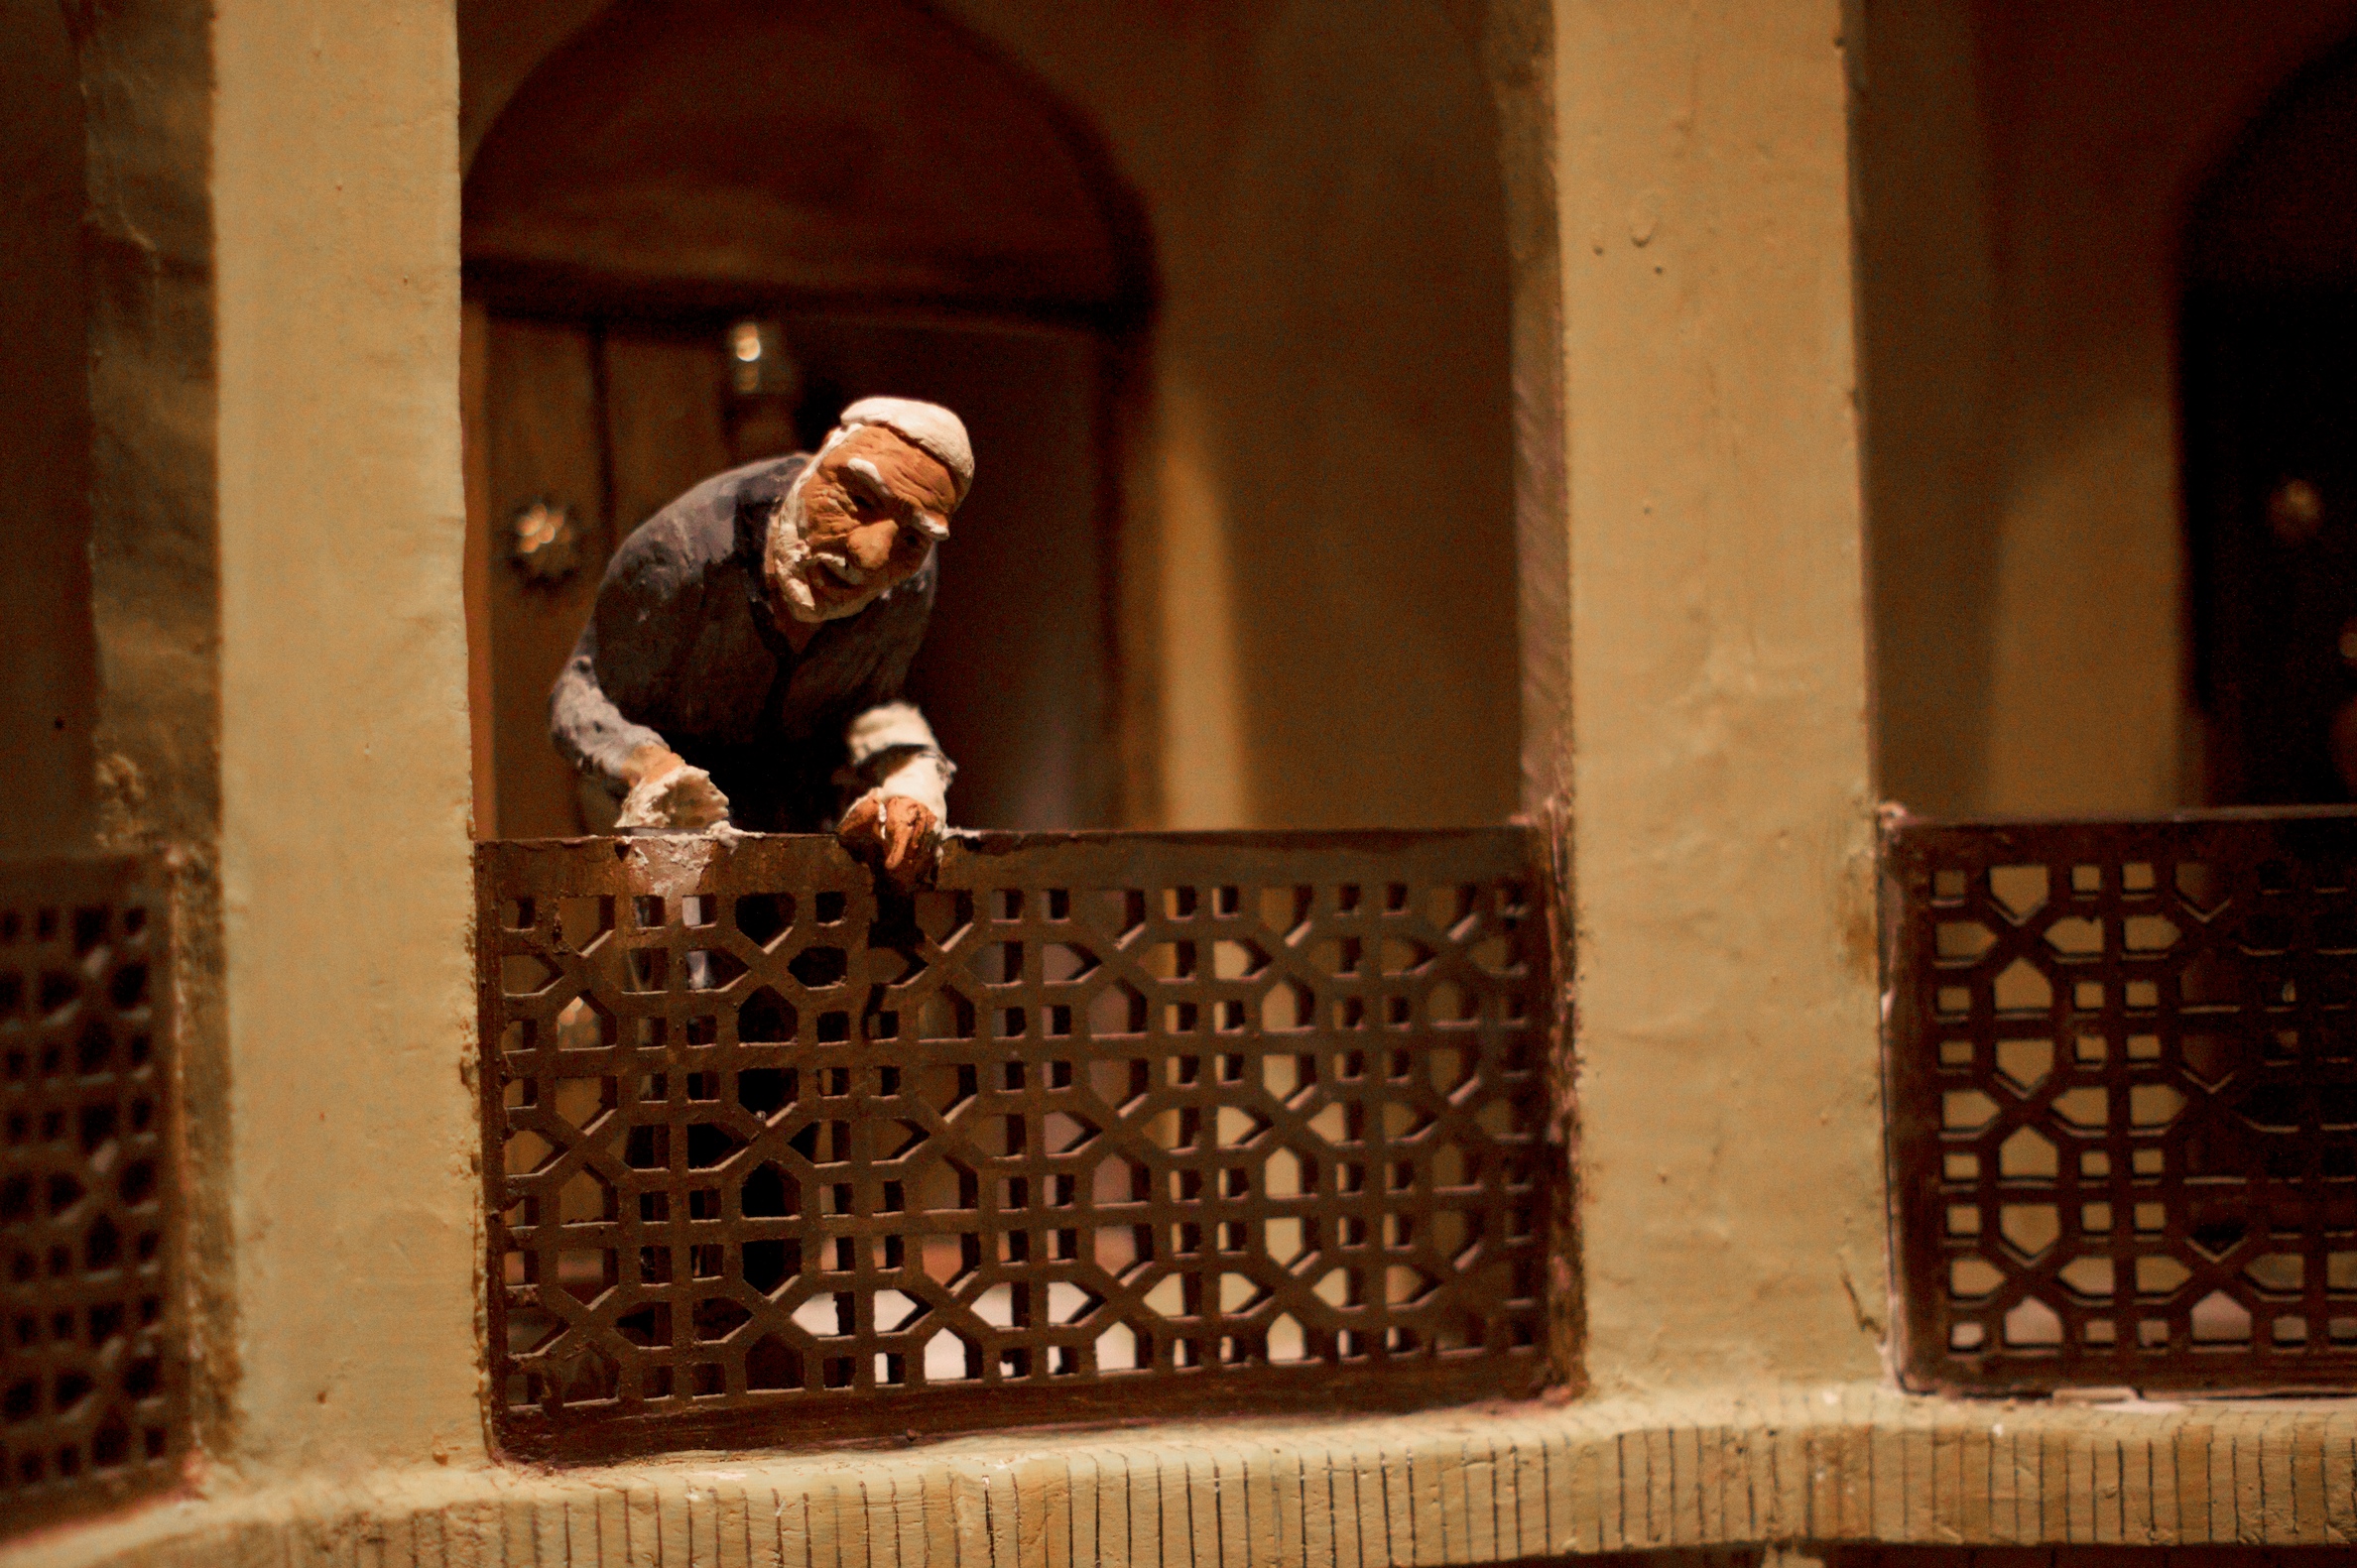
wood, temple, photograph, image, wise09